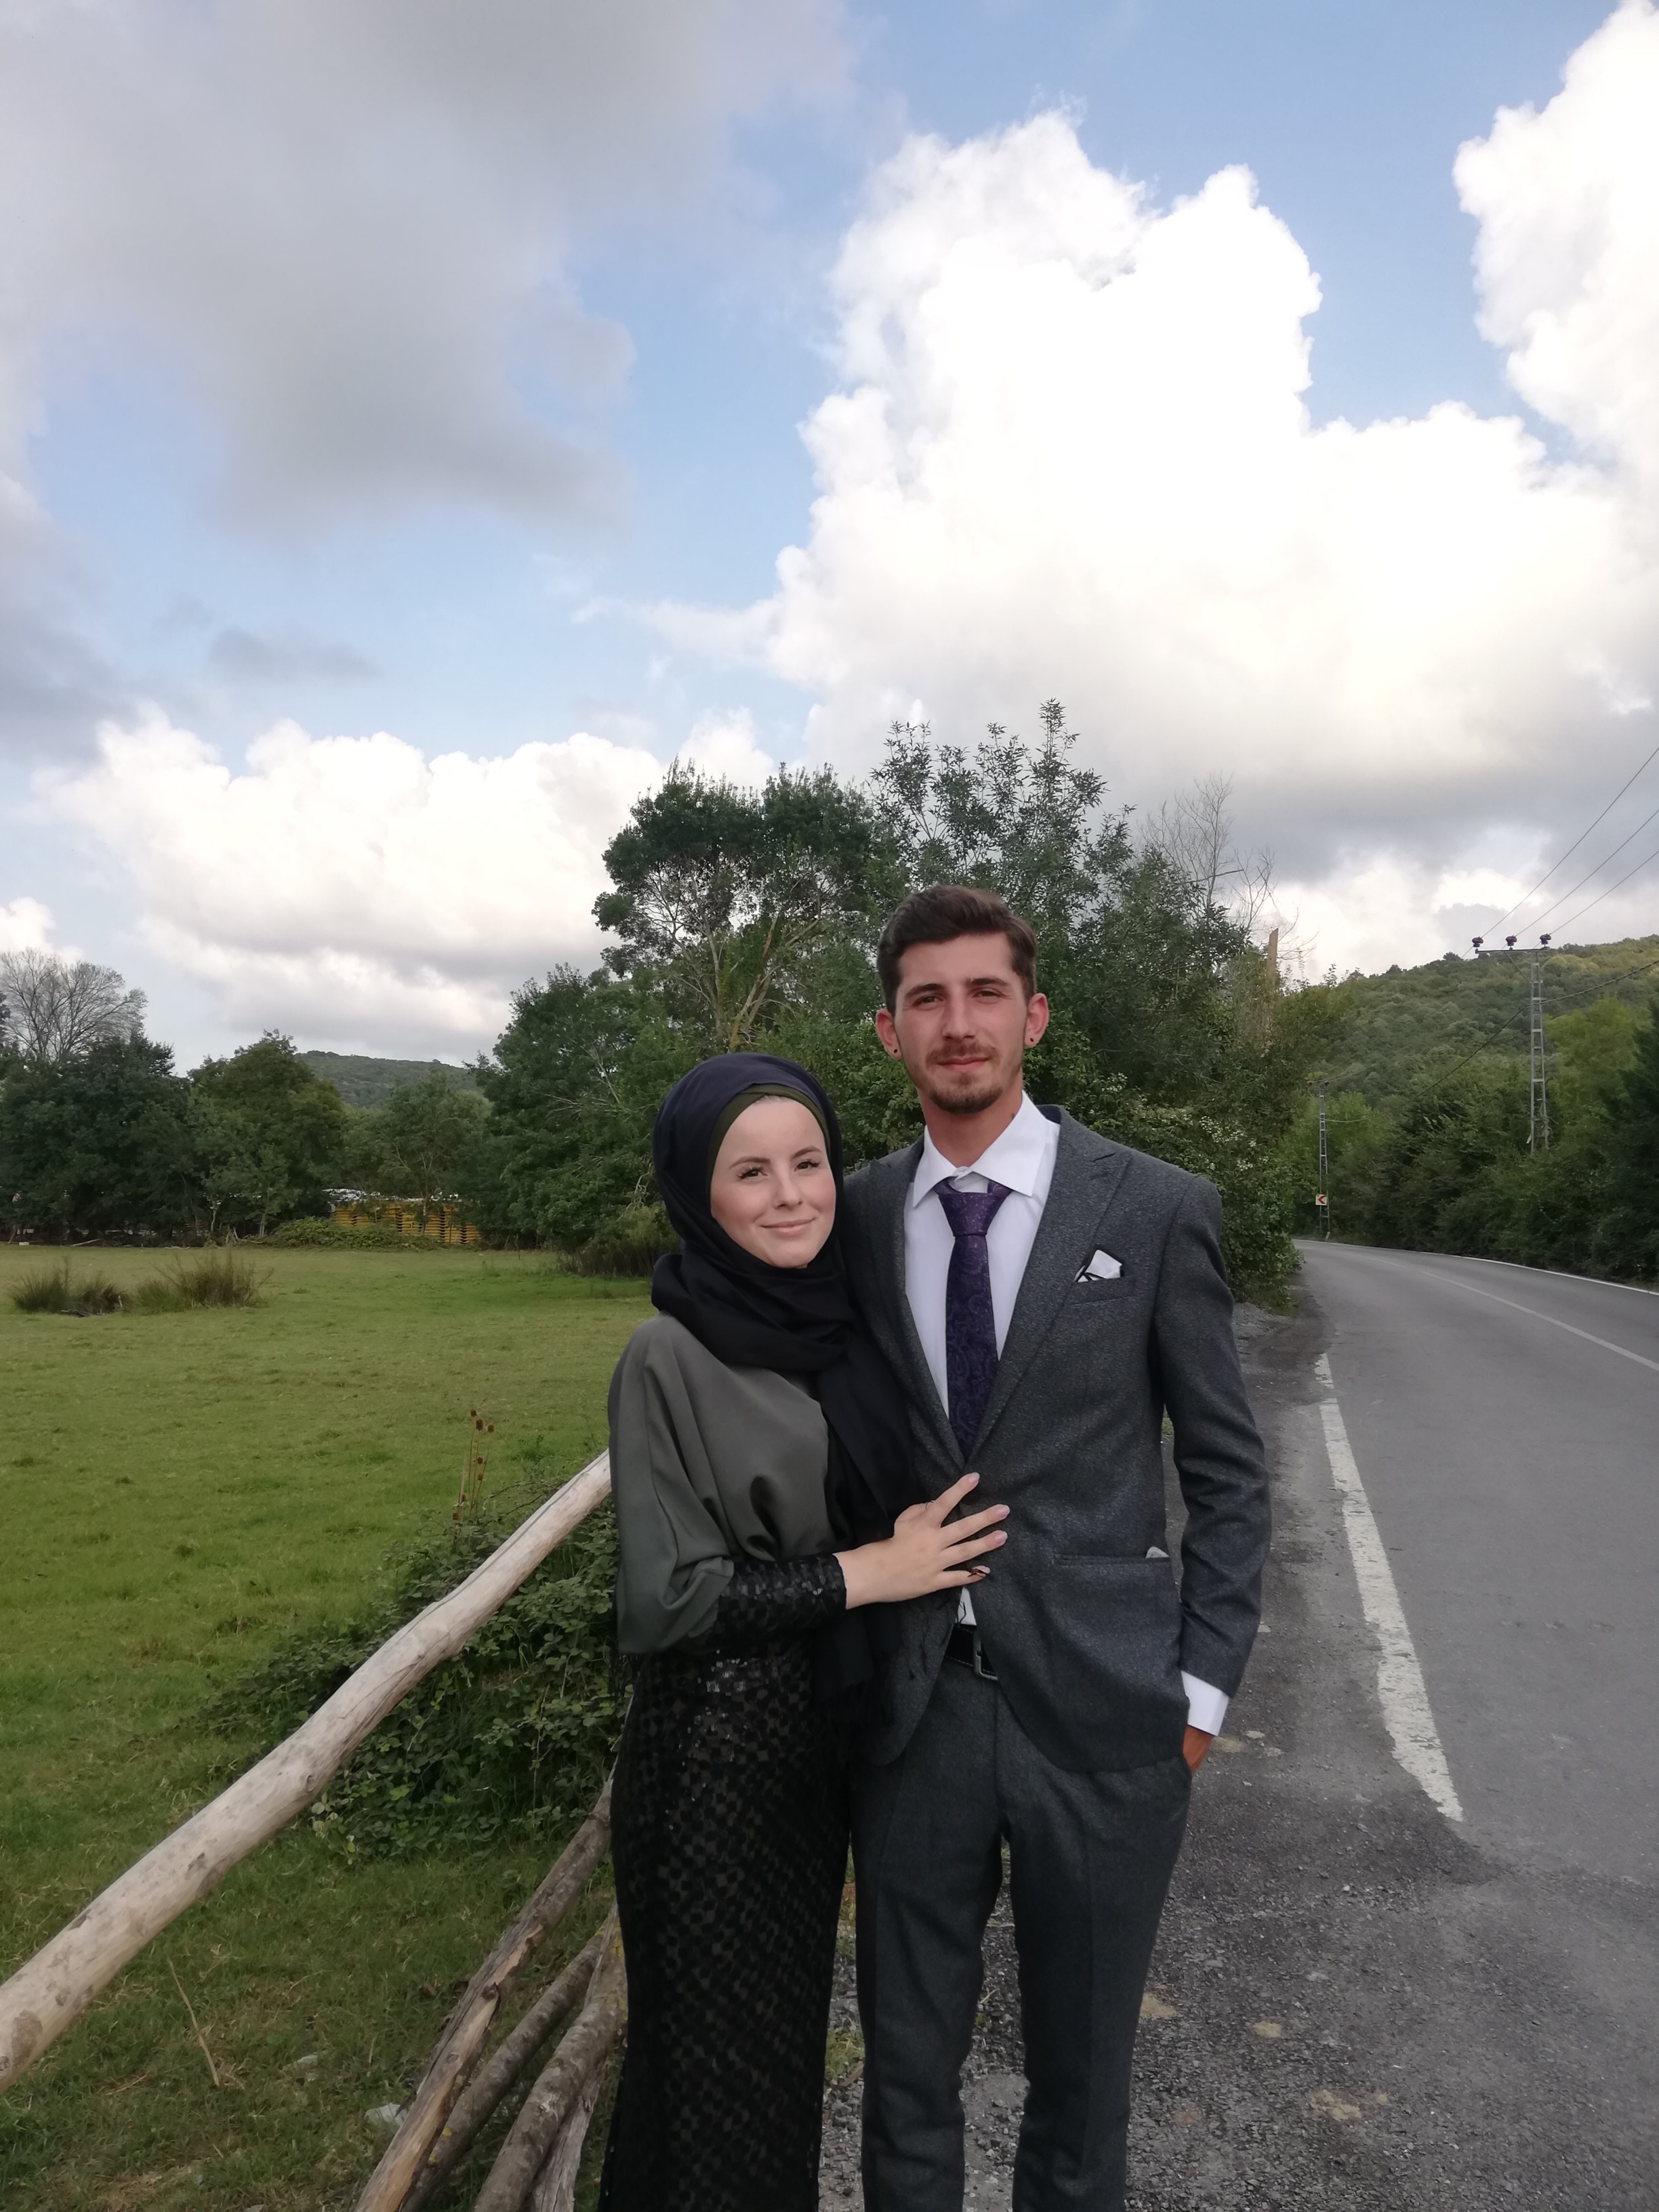
love, photograph, suit, formal wear, male, snapshot, standing, tuxedo, gentleman, sky, cloud, gesture, photography, event, tree, dress, groom, smile, plantation